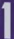
Number: 1